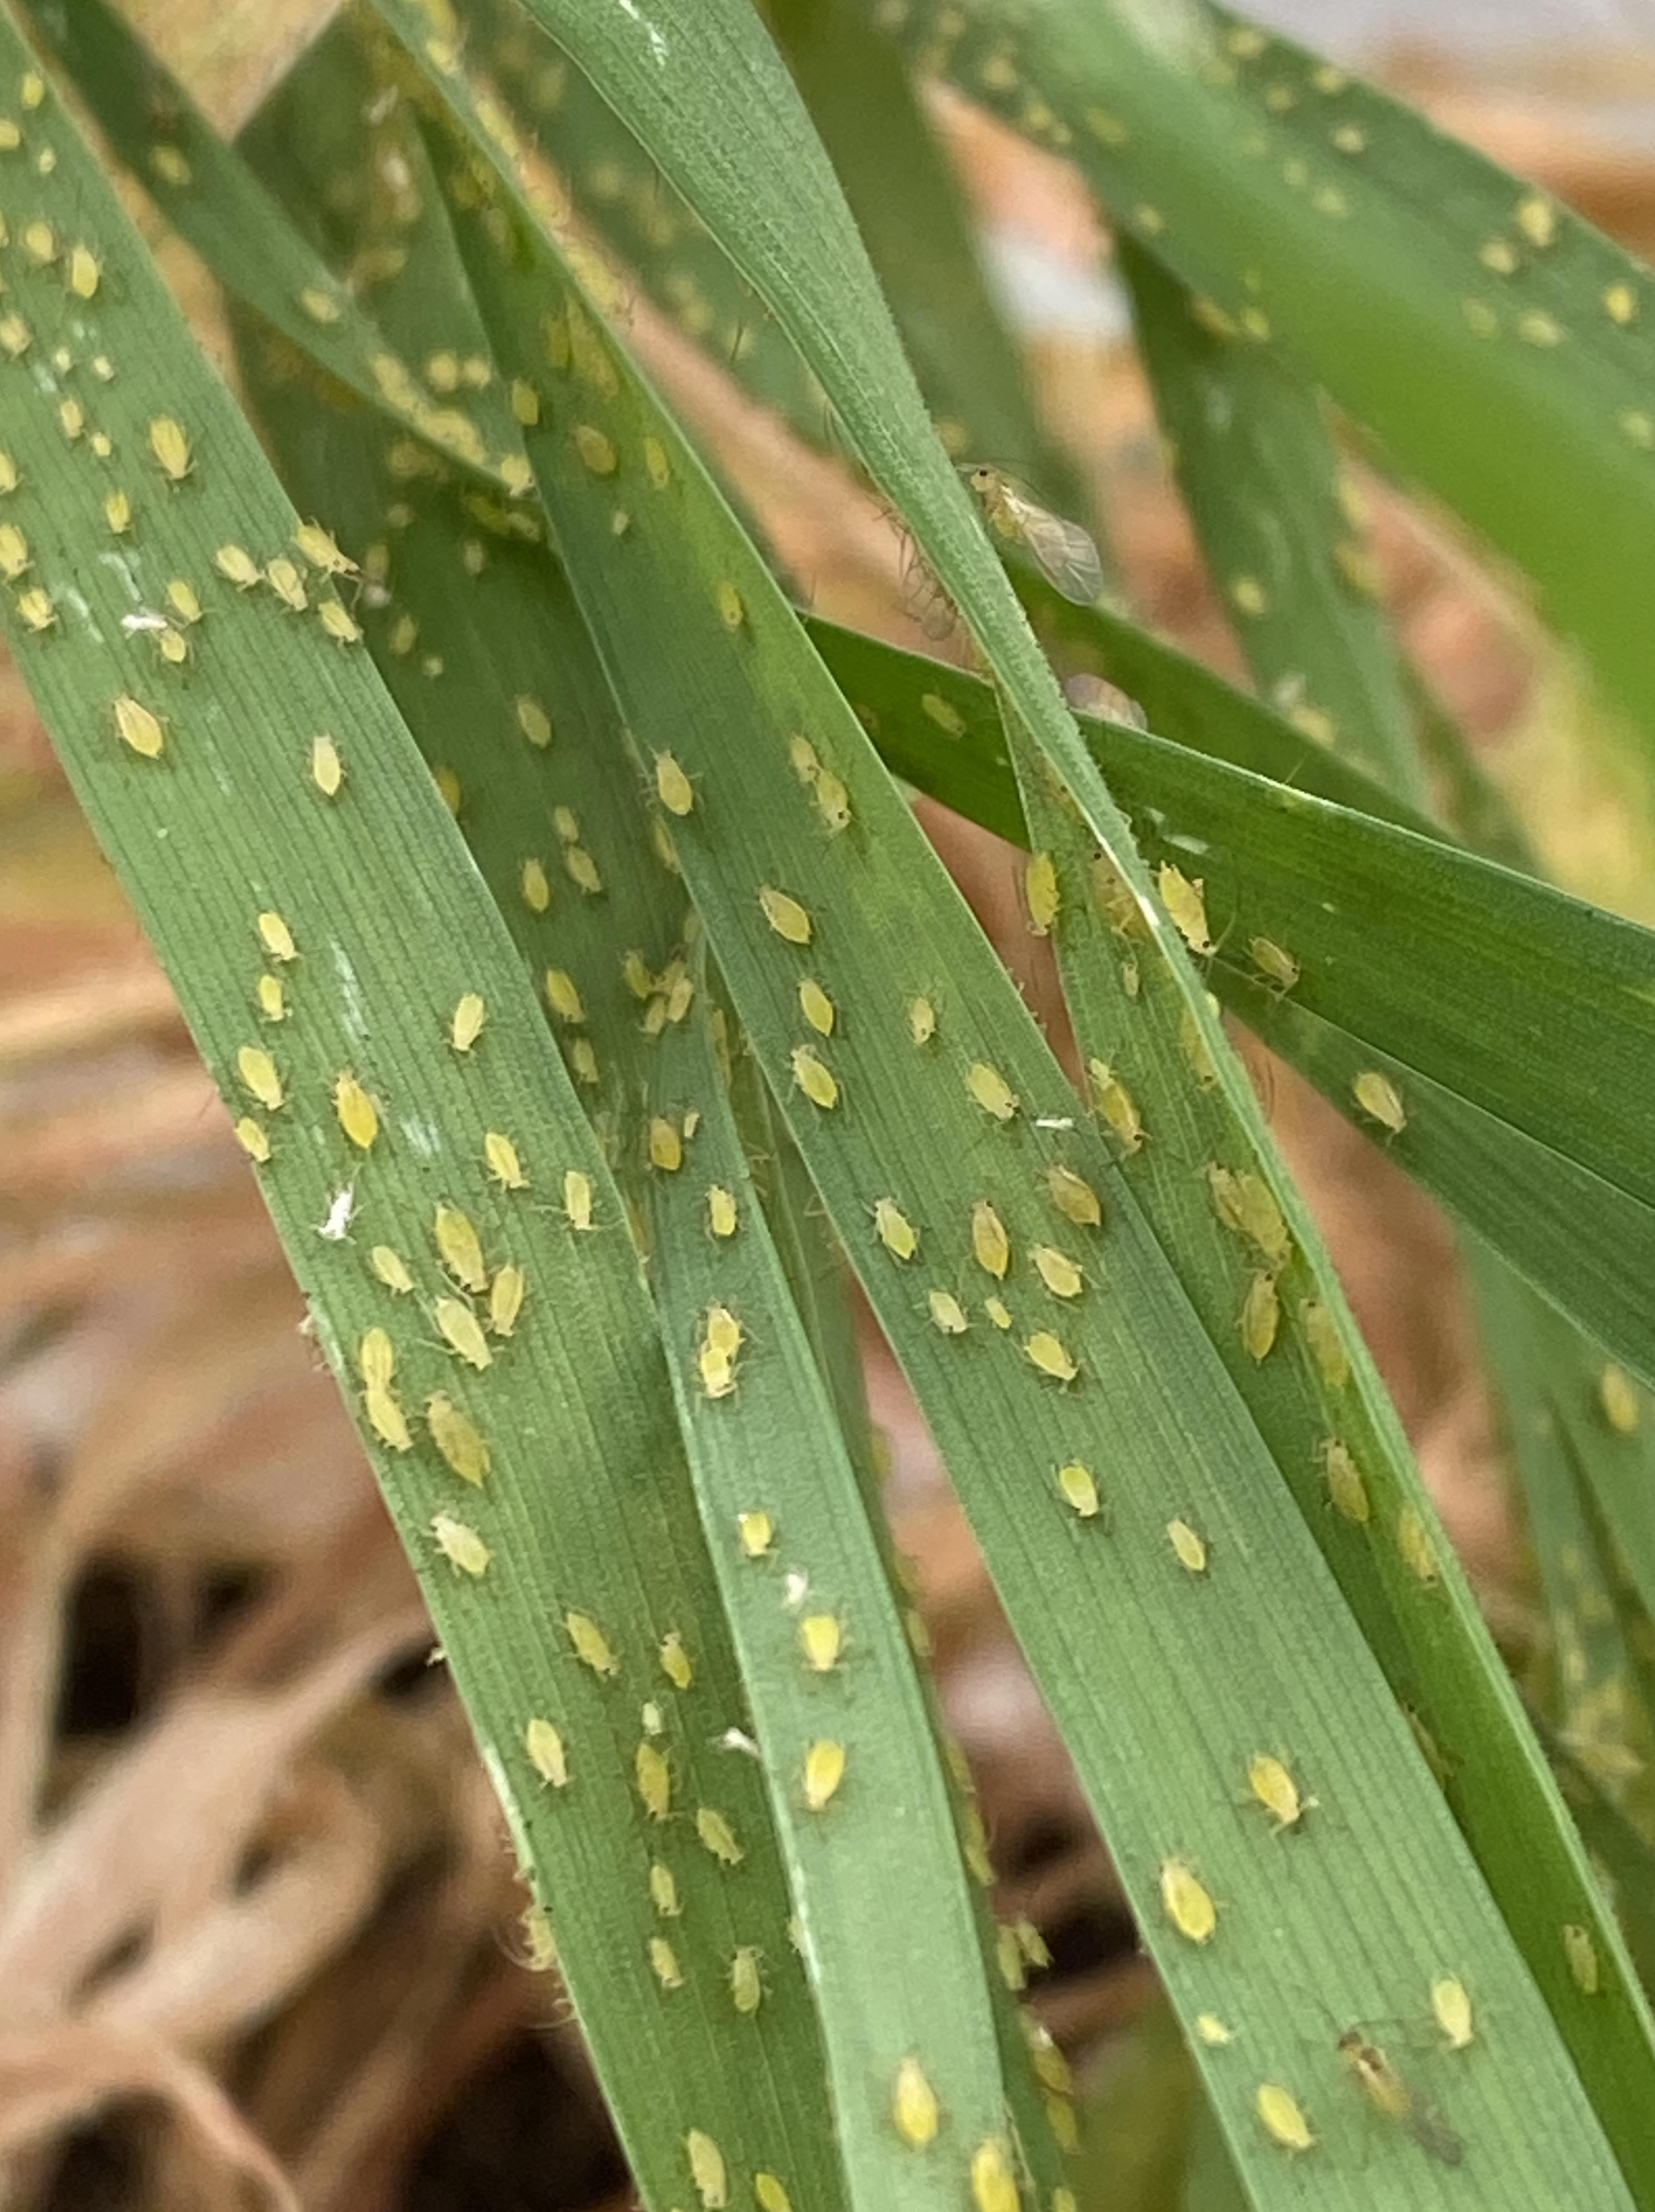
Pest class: cereal_grass_aphid